SummerSlam (2004)

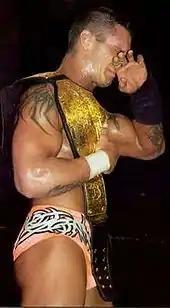
Randy Orton became the youngest World Heavyweight Champion in WWE history

The primary feud on the SmackDown! brand was between John "Bradshaw" Layfield (JBL) and The Undertaker, over the WWE Championship. JBL had won the title two months prior at The Great American Bash by defeating then-champion Eddie Guerrero in a Texas Bullrope match. On the July 22 episode of "SmackDown!", JBL defeated a jobber to retain the title. After the match, The Undertaker came out and challenged JBL to a WWE Championship match at SummerSlam. On the August 5 episode of "SmackDown!", as JBL called out The Undertaker, a midget wrestler came out and began to imitate the real Undertaker. The real Undertaker came out shortly afterwards and attacked JBL, until Orlando Jordan came out to help him. On the August 12 episode of "SmackDown!", The Undertaker defeated Jordan by disqualification after JBL interfered and executed a Clothesline from Hell on The Undertaker.